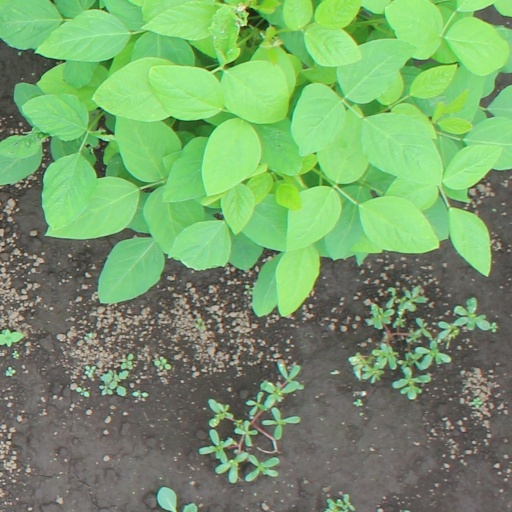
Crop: soybean